John Albert Leach

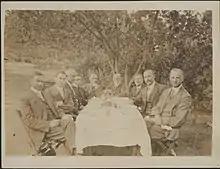
Group portrait of Dr J. Leach, L. Chandler, C. McLennan, C. Barrett, A.J. Campbell, D. Le Souef, T. Tregallas, Z. Gray, Gregory Mathews

Leach was a regular writer and broadcaster on natural history subjects and introduced it into the school curriculum. He was President of the Royal Australasian Ornithologists Union (RAOU) 1922-1924 and Editor of its journal "The Emu" 1914-1924 and 1928–1929. He was a member of the British Ornithologists Union and a corresponding fellow of the American Ornithologists Union. Leach was also member of the Field Naturalists Club of Victoria. He was instrumental in founding the Gould League of Bird Lovers in 1909 with Jessie McMichael. He is best known as the author of "An Australian Bird Book", the first edition of which was published in 1911, and of "Australian Nature Studies" in 1922. He was also part-authored a series of "Federal Geography" books, and worked on the "Official Checklist of the Birds of Australia" second and revised edition, published by the RAOU in September 1926.